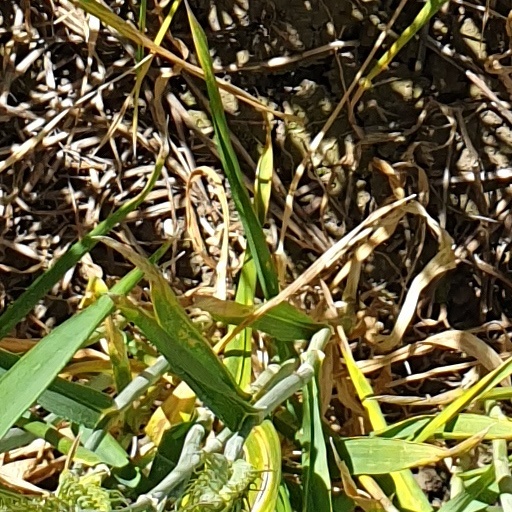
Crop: wheat